Kodal

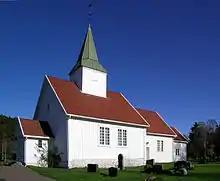
Kodal Church

Kodal has one gas station, an elementary school, a kindergarten, grocery store, and sports center. There are several burial mounds dating back to the Viking Age that have been found in the area. Kodal Church is located at Prestbøen, about north of the village centre. Agriculture is an important industry in Kodal, but large amounts of iron and phosphorus are also found. The amount of granite is estimated to be .